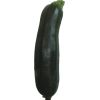
Label: Zucchini dark 1